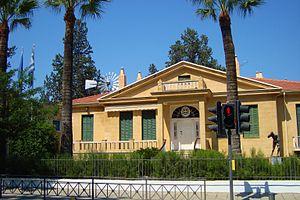
Cette liste comprend les représentations diplomatiques de la Grèce, à l'exclusion des consulats honoraires. La Grèce a une présence diplomatique mondiale étendue.
La Grèce, aussi appelée Hellas ou francisé en Hellade, en forme longue la République hellénique, est un pays d’Europe du Sud. D'une superficie de 131 957 km² pour un peu moins de onze millions d'habitants, le pays partage des frontières terrestres avec l’Albanie, la Macédoine du Nord, la Bulgarie et la Turquie et des frontières maritimes avec l'Albanie, l'Italie, la Libye, l'Égypte et la Turquie. La mer Ionienne à l'ouest et la mer Égée à l'est, parties de la mer Méditerranée, encadrent le pays dont le cinquième du territoire est constitué de plus de 9 000 îles et îlots dont près de 200 sont habités. De plus, 80 % de son territoire est constitué de montagnes dont la plus haute est le mont Olympe, dont le sommet culmine à 2 917 mètres.